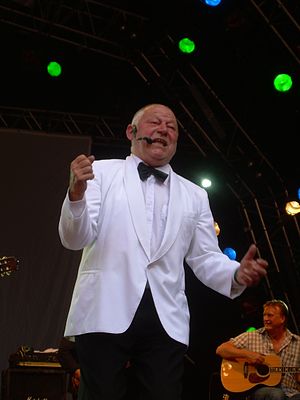
Troels Trier (musiker)
Troels Trier ved Skanderborg Festival i 2007.
Troels Trier er en dansk multikunstner. Han er far til sangeren og musikeren Tobias Trier og bror til Lars Trier.